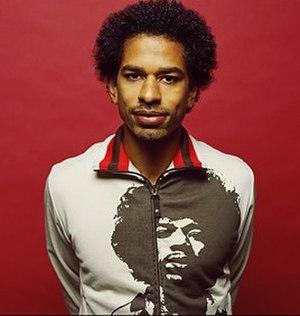
Touré, né le 20 mars 1971, est un écrivain, journaliste de presse et personnalité de télévision américain.